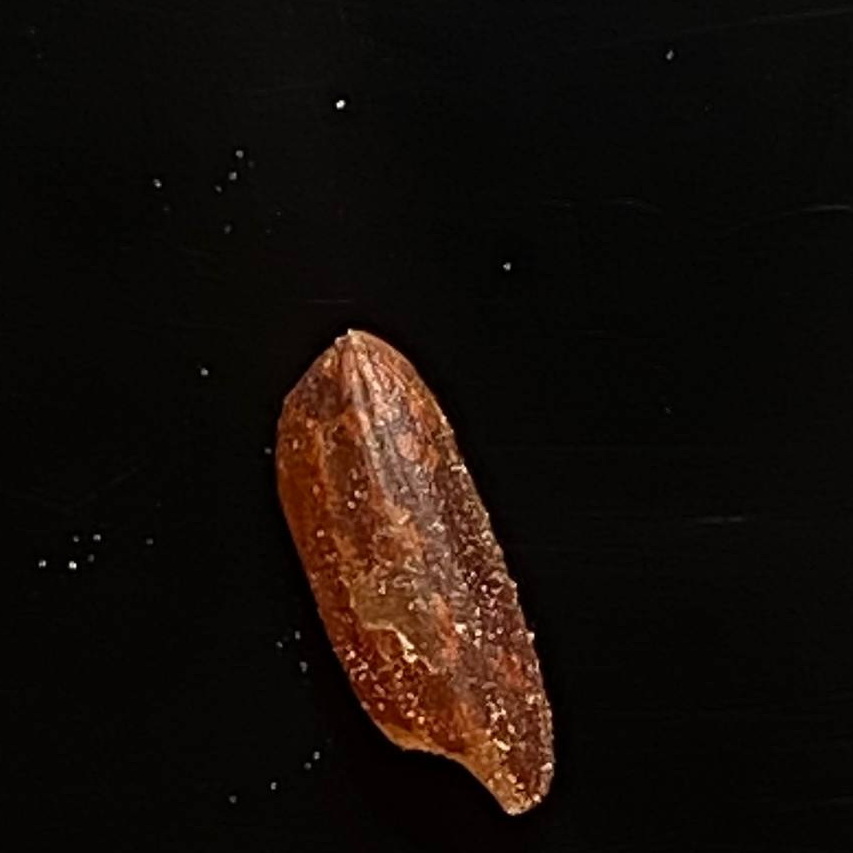
Rice variety: Ganjiya